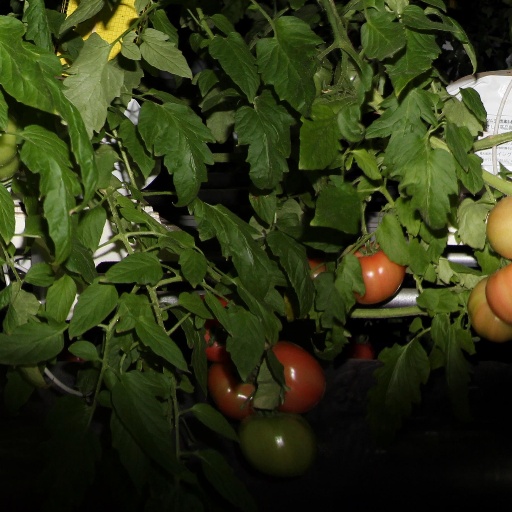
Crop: tomato